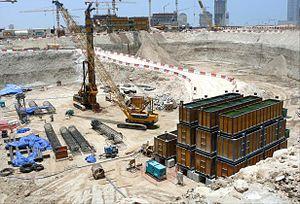
La Burj Al Alam est un projet de gratte-ciel qui aurait dû être construit à Dubaï aux Émirats arabes unis. Malgré sa hauteur, elle n'aurait pas été la plus haute de la ville : en effet, la Burj Khalifa, inaugurée en 2010, culmine à 828 mètres. La tour a été conçue pour ressembler à une fleur de cristal. Une fois construite, elle aurait fait partie des plus hauts gratte-ciels du monde de son époque.